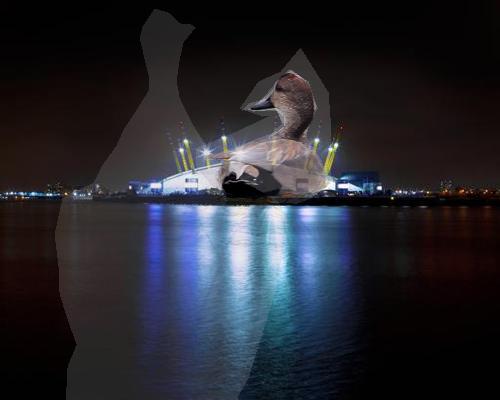
Bird species: Gadwall
Bird type: waterbird
Background: water